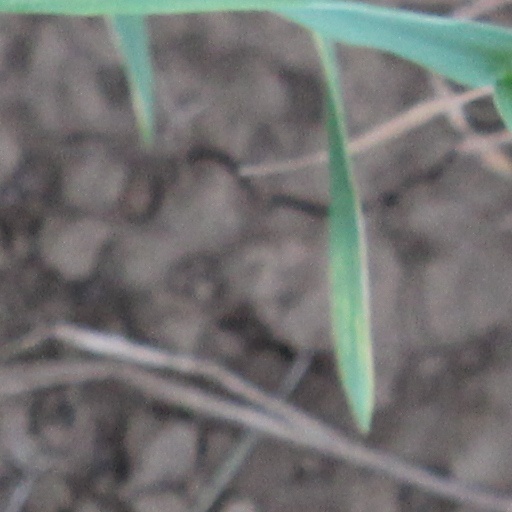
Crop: wheat